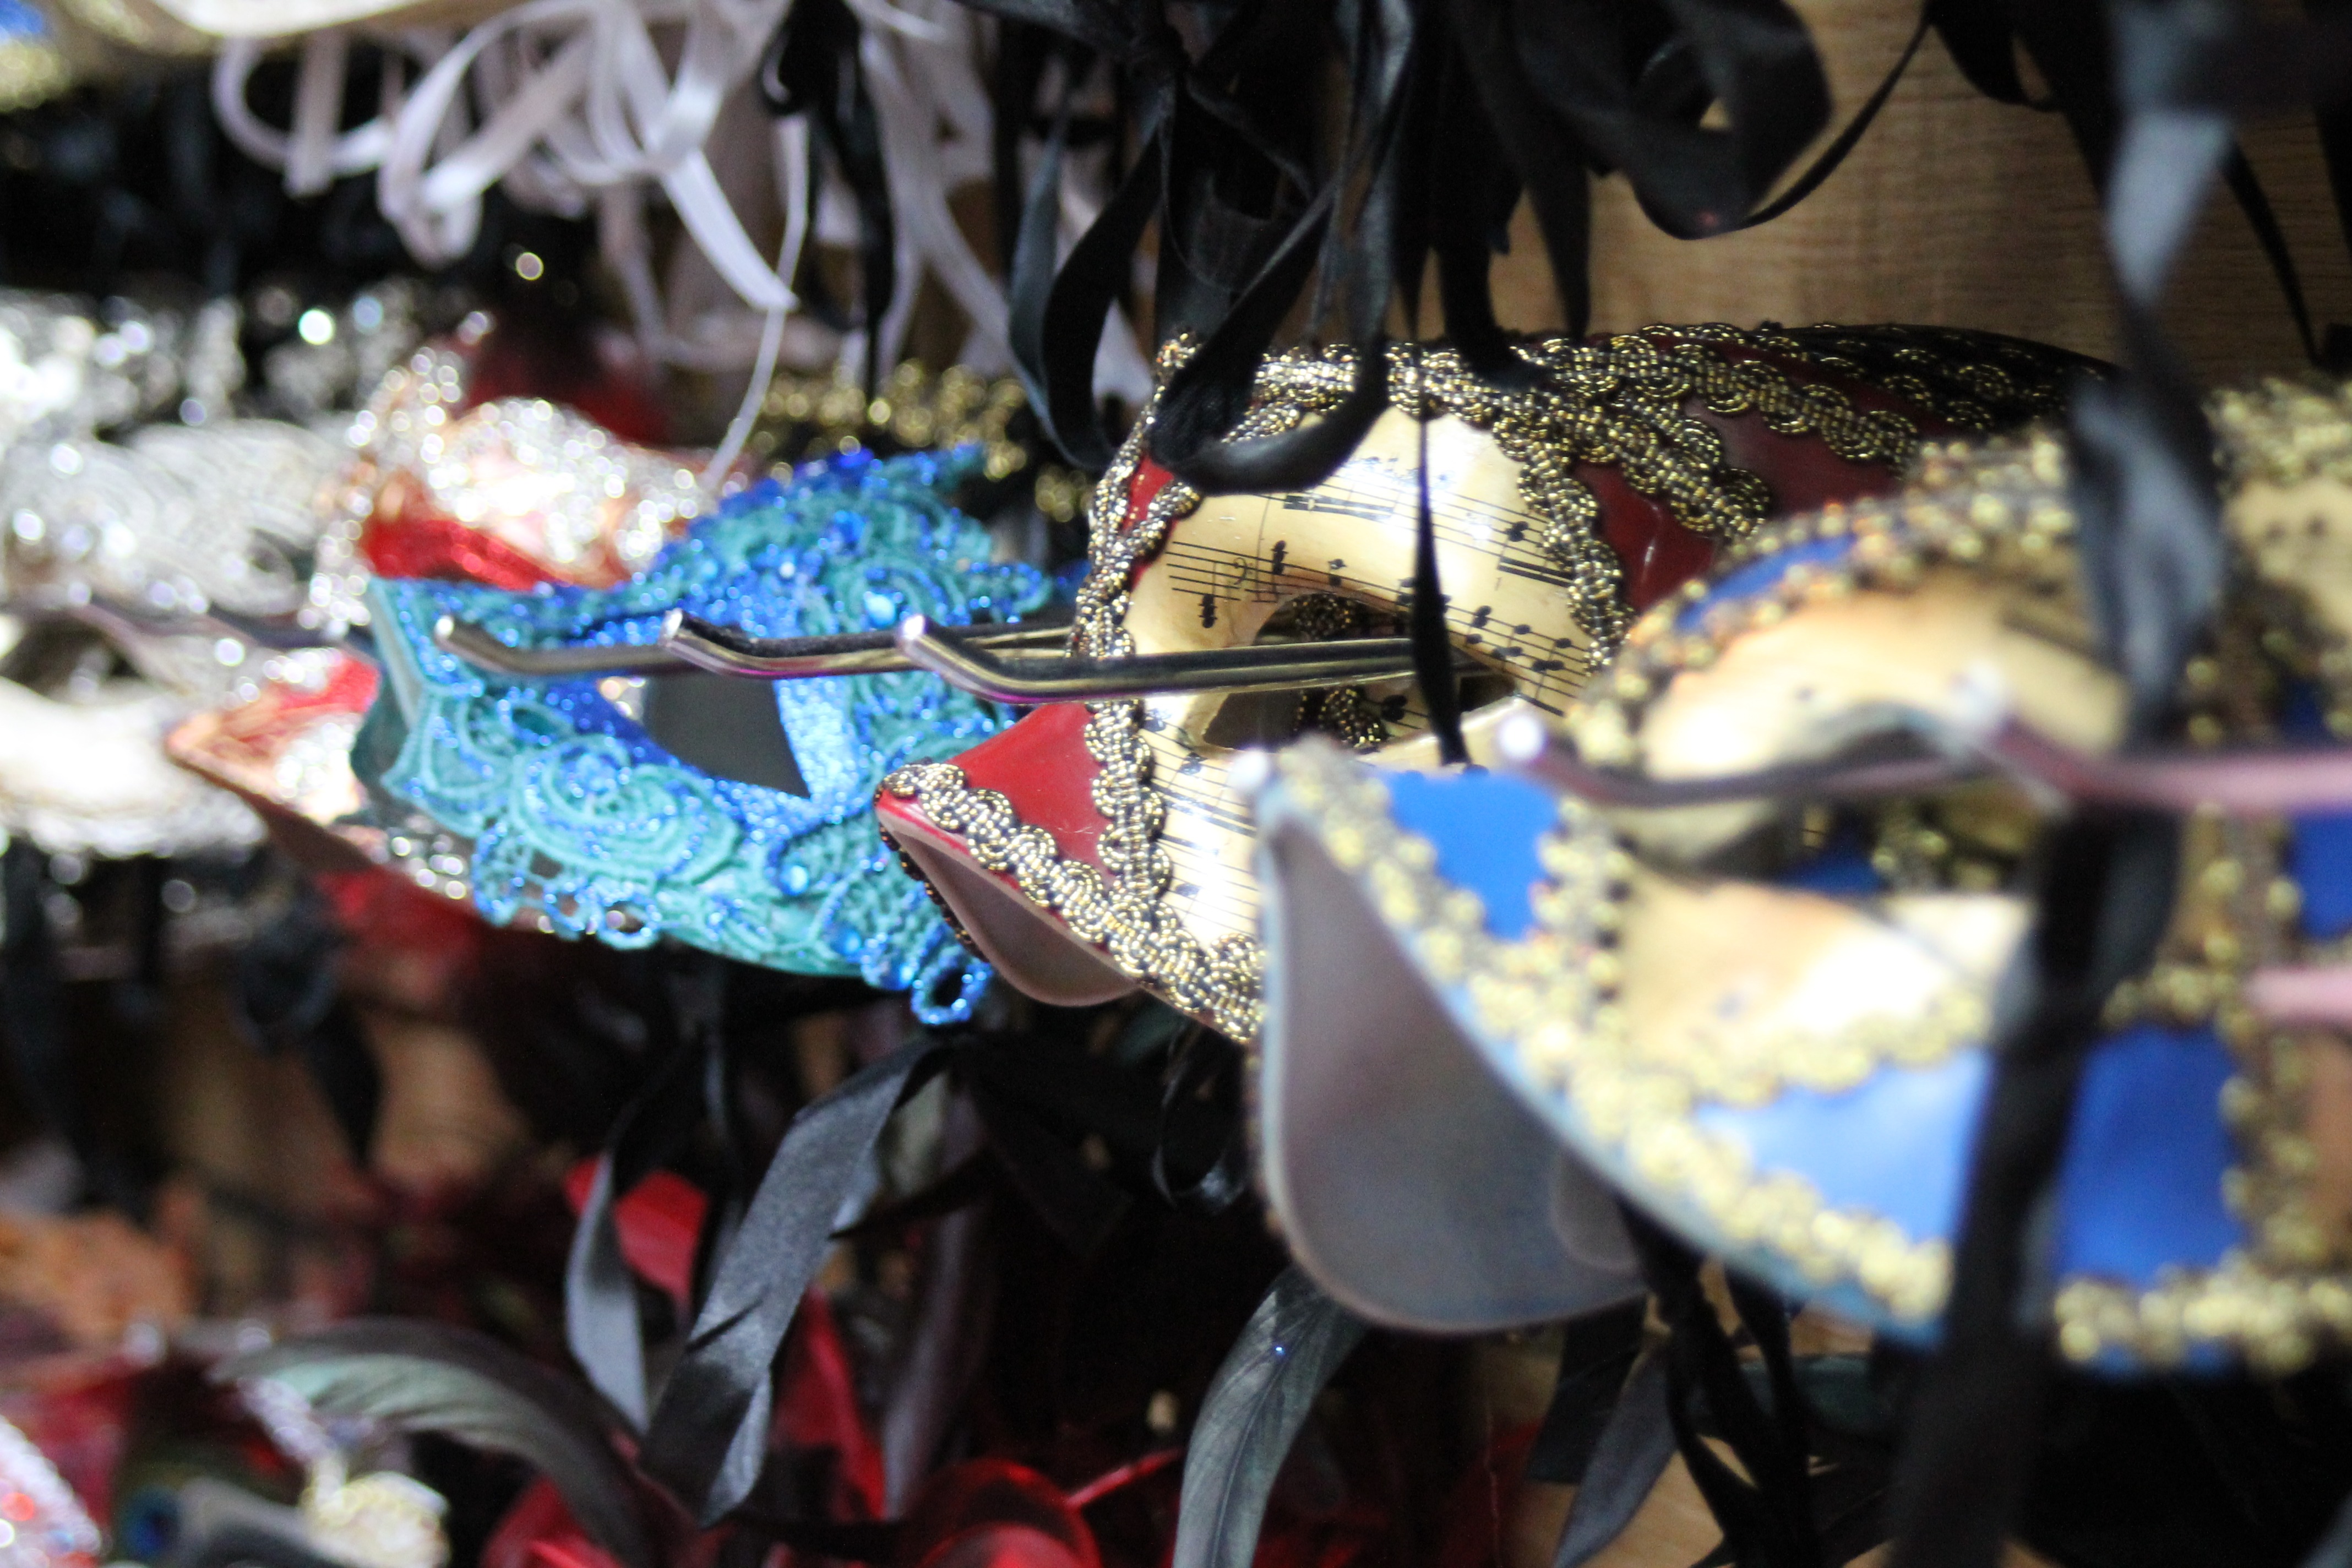
flower, celebration, decoration, spring, carnival, color, holiday, parade, festive, celebrate, festival, mask, party, disguise, costume, masquerade, gras, new orleans, face mask, louisiana, mardi gras, mardi